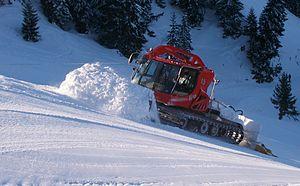
Une dameuse est un véhicule sur chenilles spécialement conçu pour améliorer la qualité de la neige pour la pratique des principaux sports de glisse d'hiver, tels que le ski ou le snowboard. Elle est utilisée dans les domaines skiables sur les pistes de ski ou de motoneiges. Il s'agit d'une version spécialisée d'autoneige.